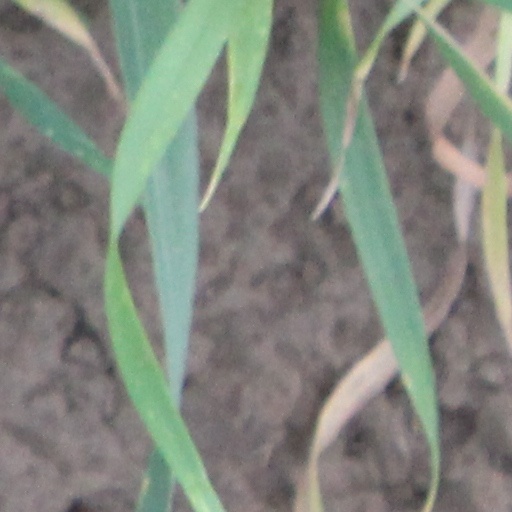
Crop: wheat